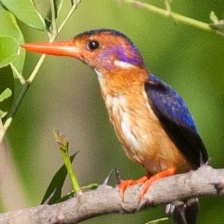
Species: PYGMY KINGFISHER
Scientific name: ISPIDINA PICTA